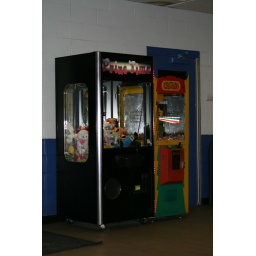
i won candy on the machine on the right for me and nicole at the bus station in DSM.